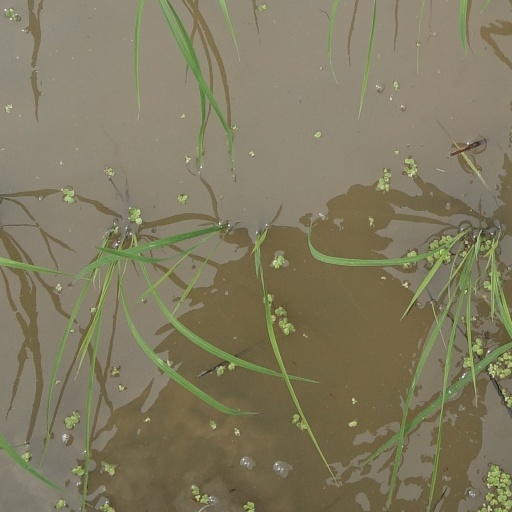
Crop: rice